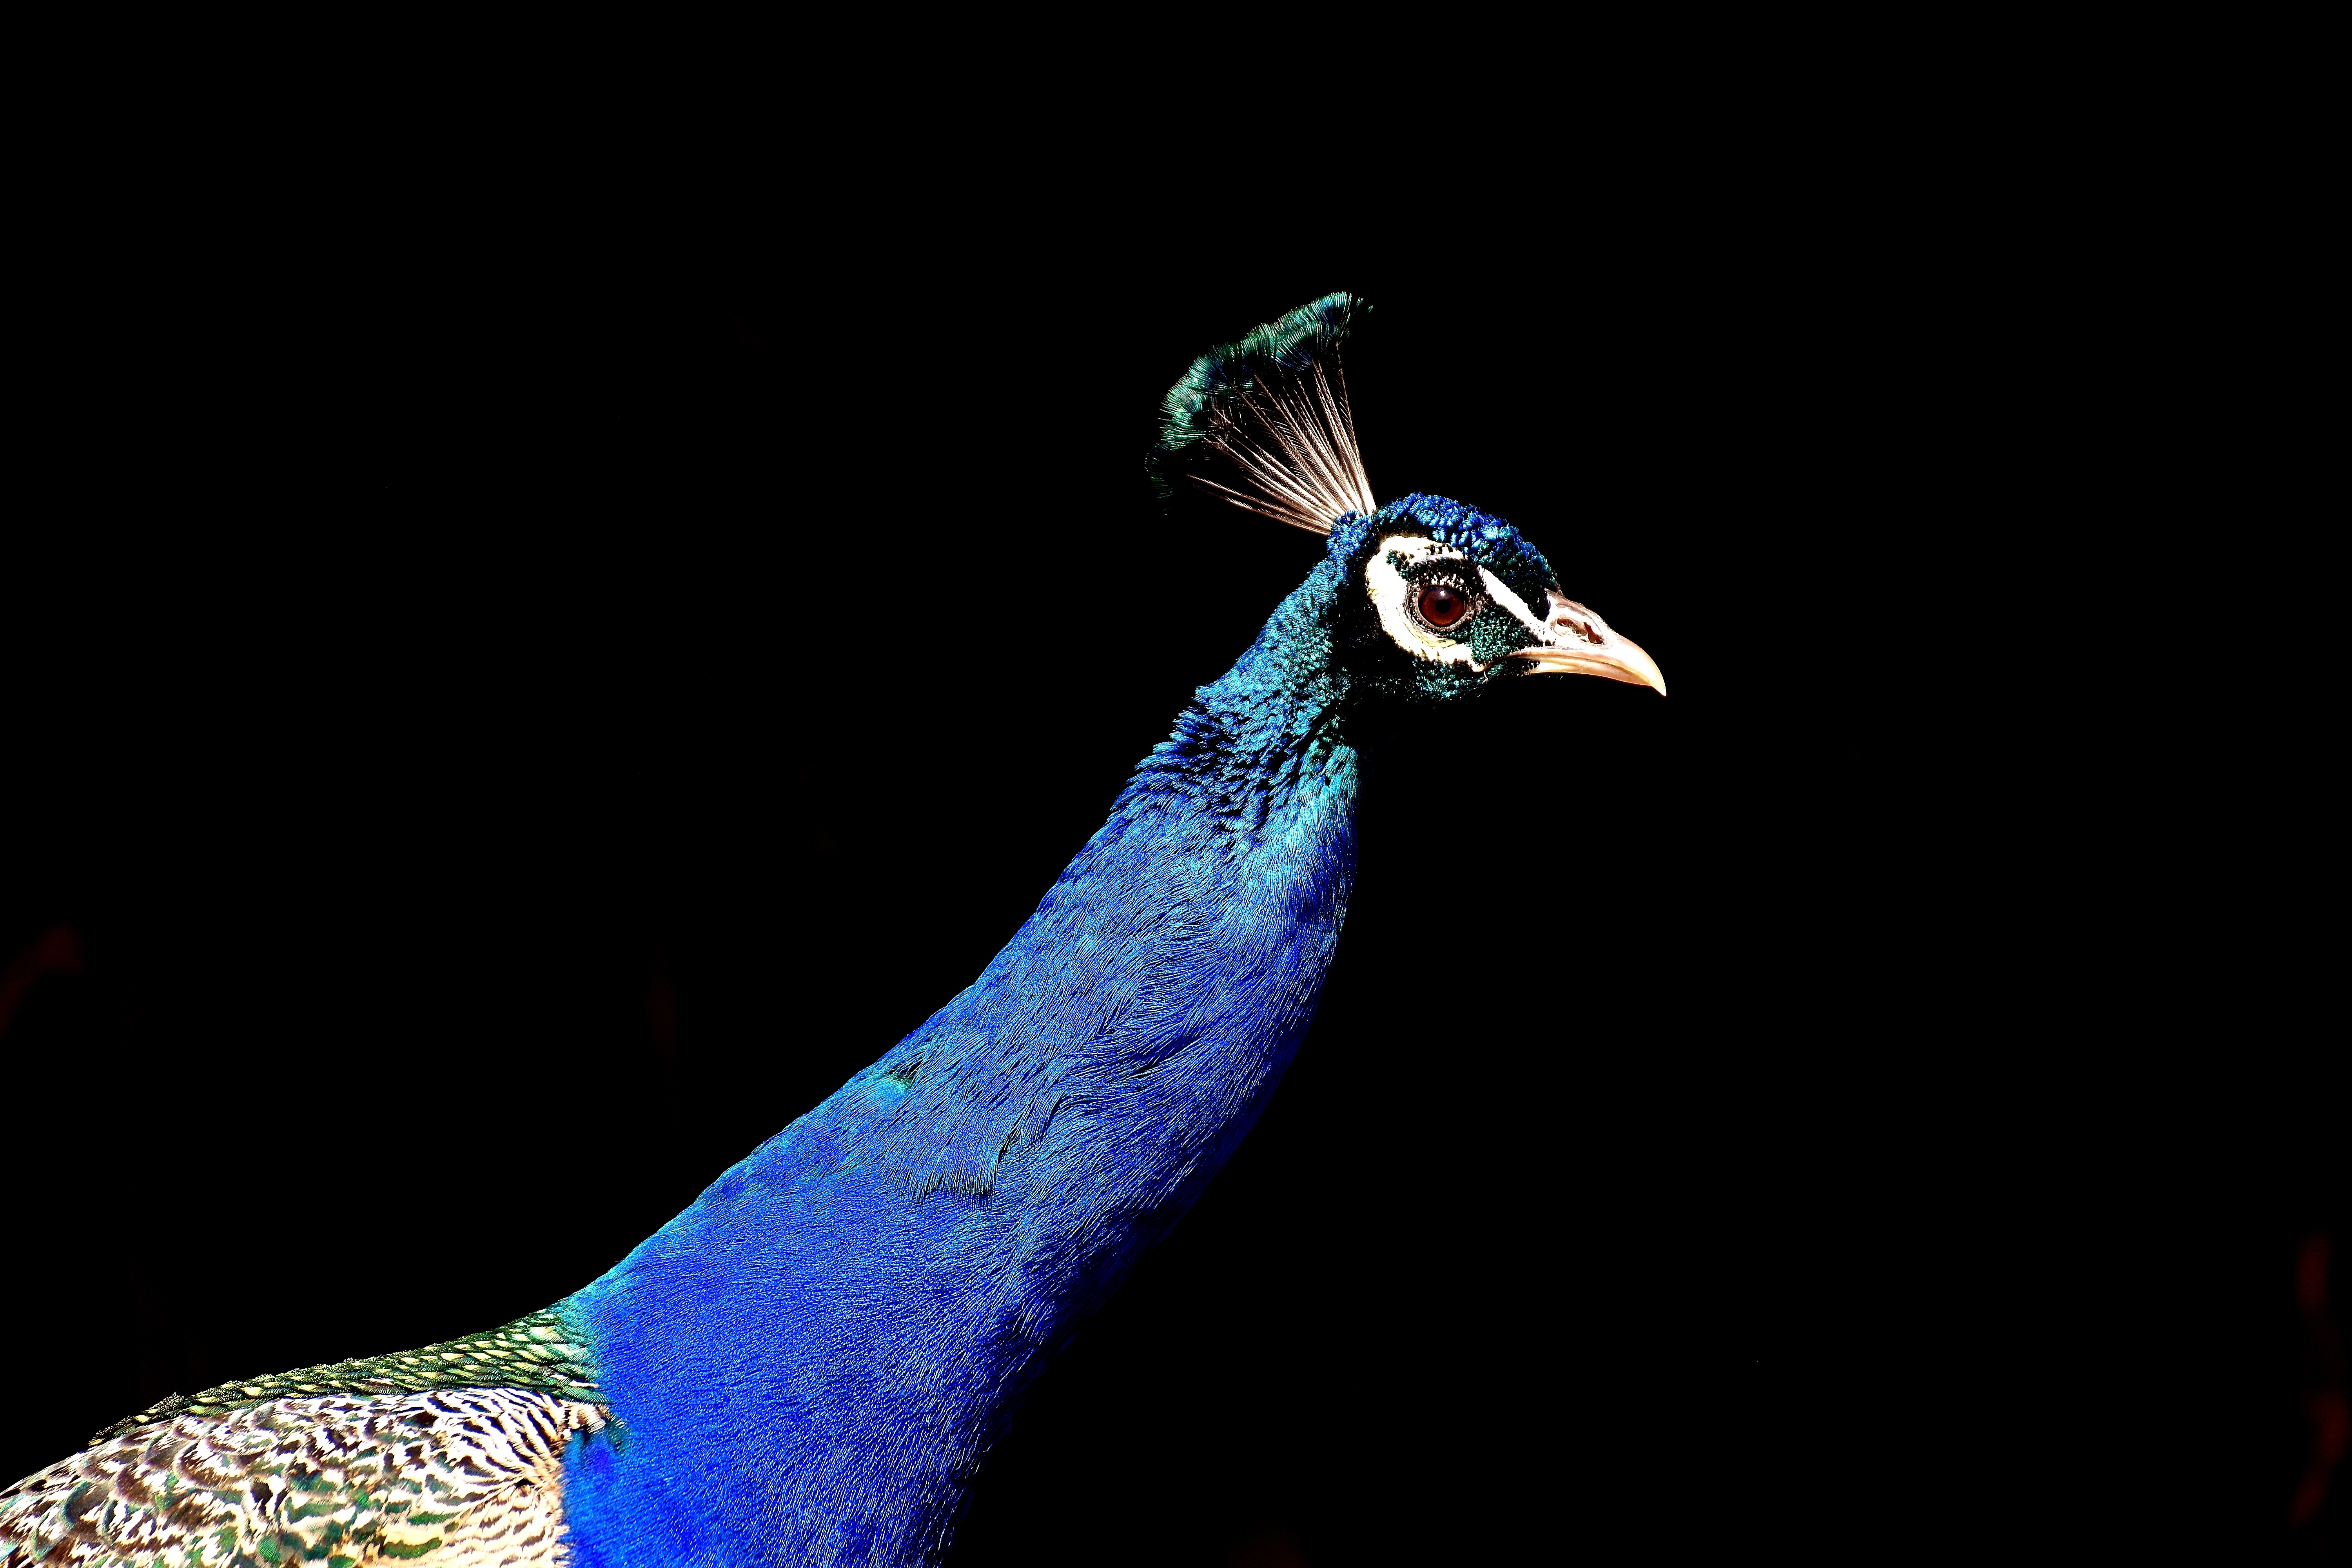
nature, bird, wing, animal, beak, color, colorful, feather, peacock, plumage, birds, bright, vertebrate, beauty, elegant, peafowl, animal world, wildlife photography, gorgeous, pride, iridescent, headdress, wildpark poing, velociraptor